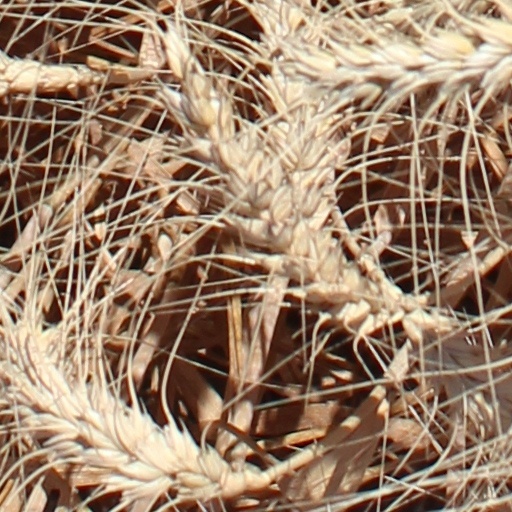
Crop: wheat